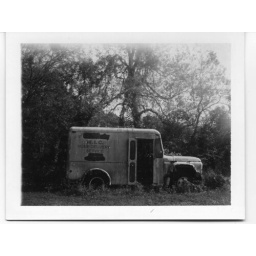
truck in an orange grove